McKinney Fire

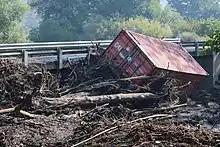

On August 2, up to 3 inches of precipitation fell over the east side of the McKinney Fire burn area, causing localized flooding and releasing large debris flows into tributaries of the Klamath River, including Humbug Creek and McKinney Creek. The debris flows were significant enough to double the flow of the Klamath River in some areas from 1,000 feet per second to 2,000 feet per second for a period. A private contractor working with fire crews was hospitalized with non-life-threatening injuries after flood water and debris flows caused a bridge to give out, trapping him inside his vehicle.